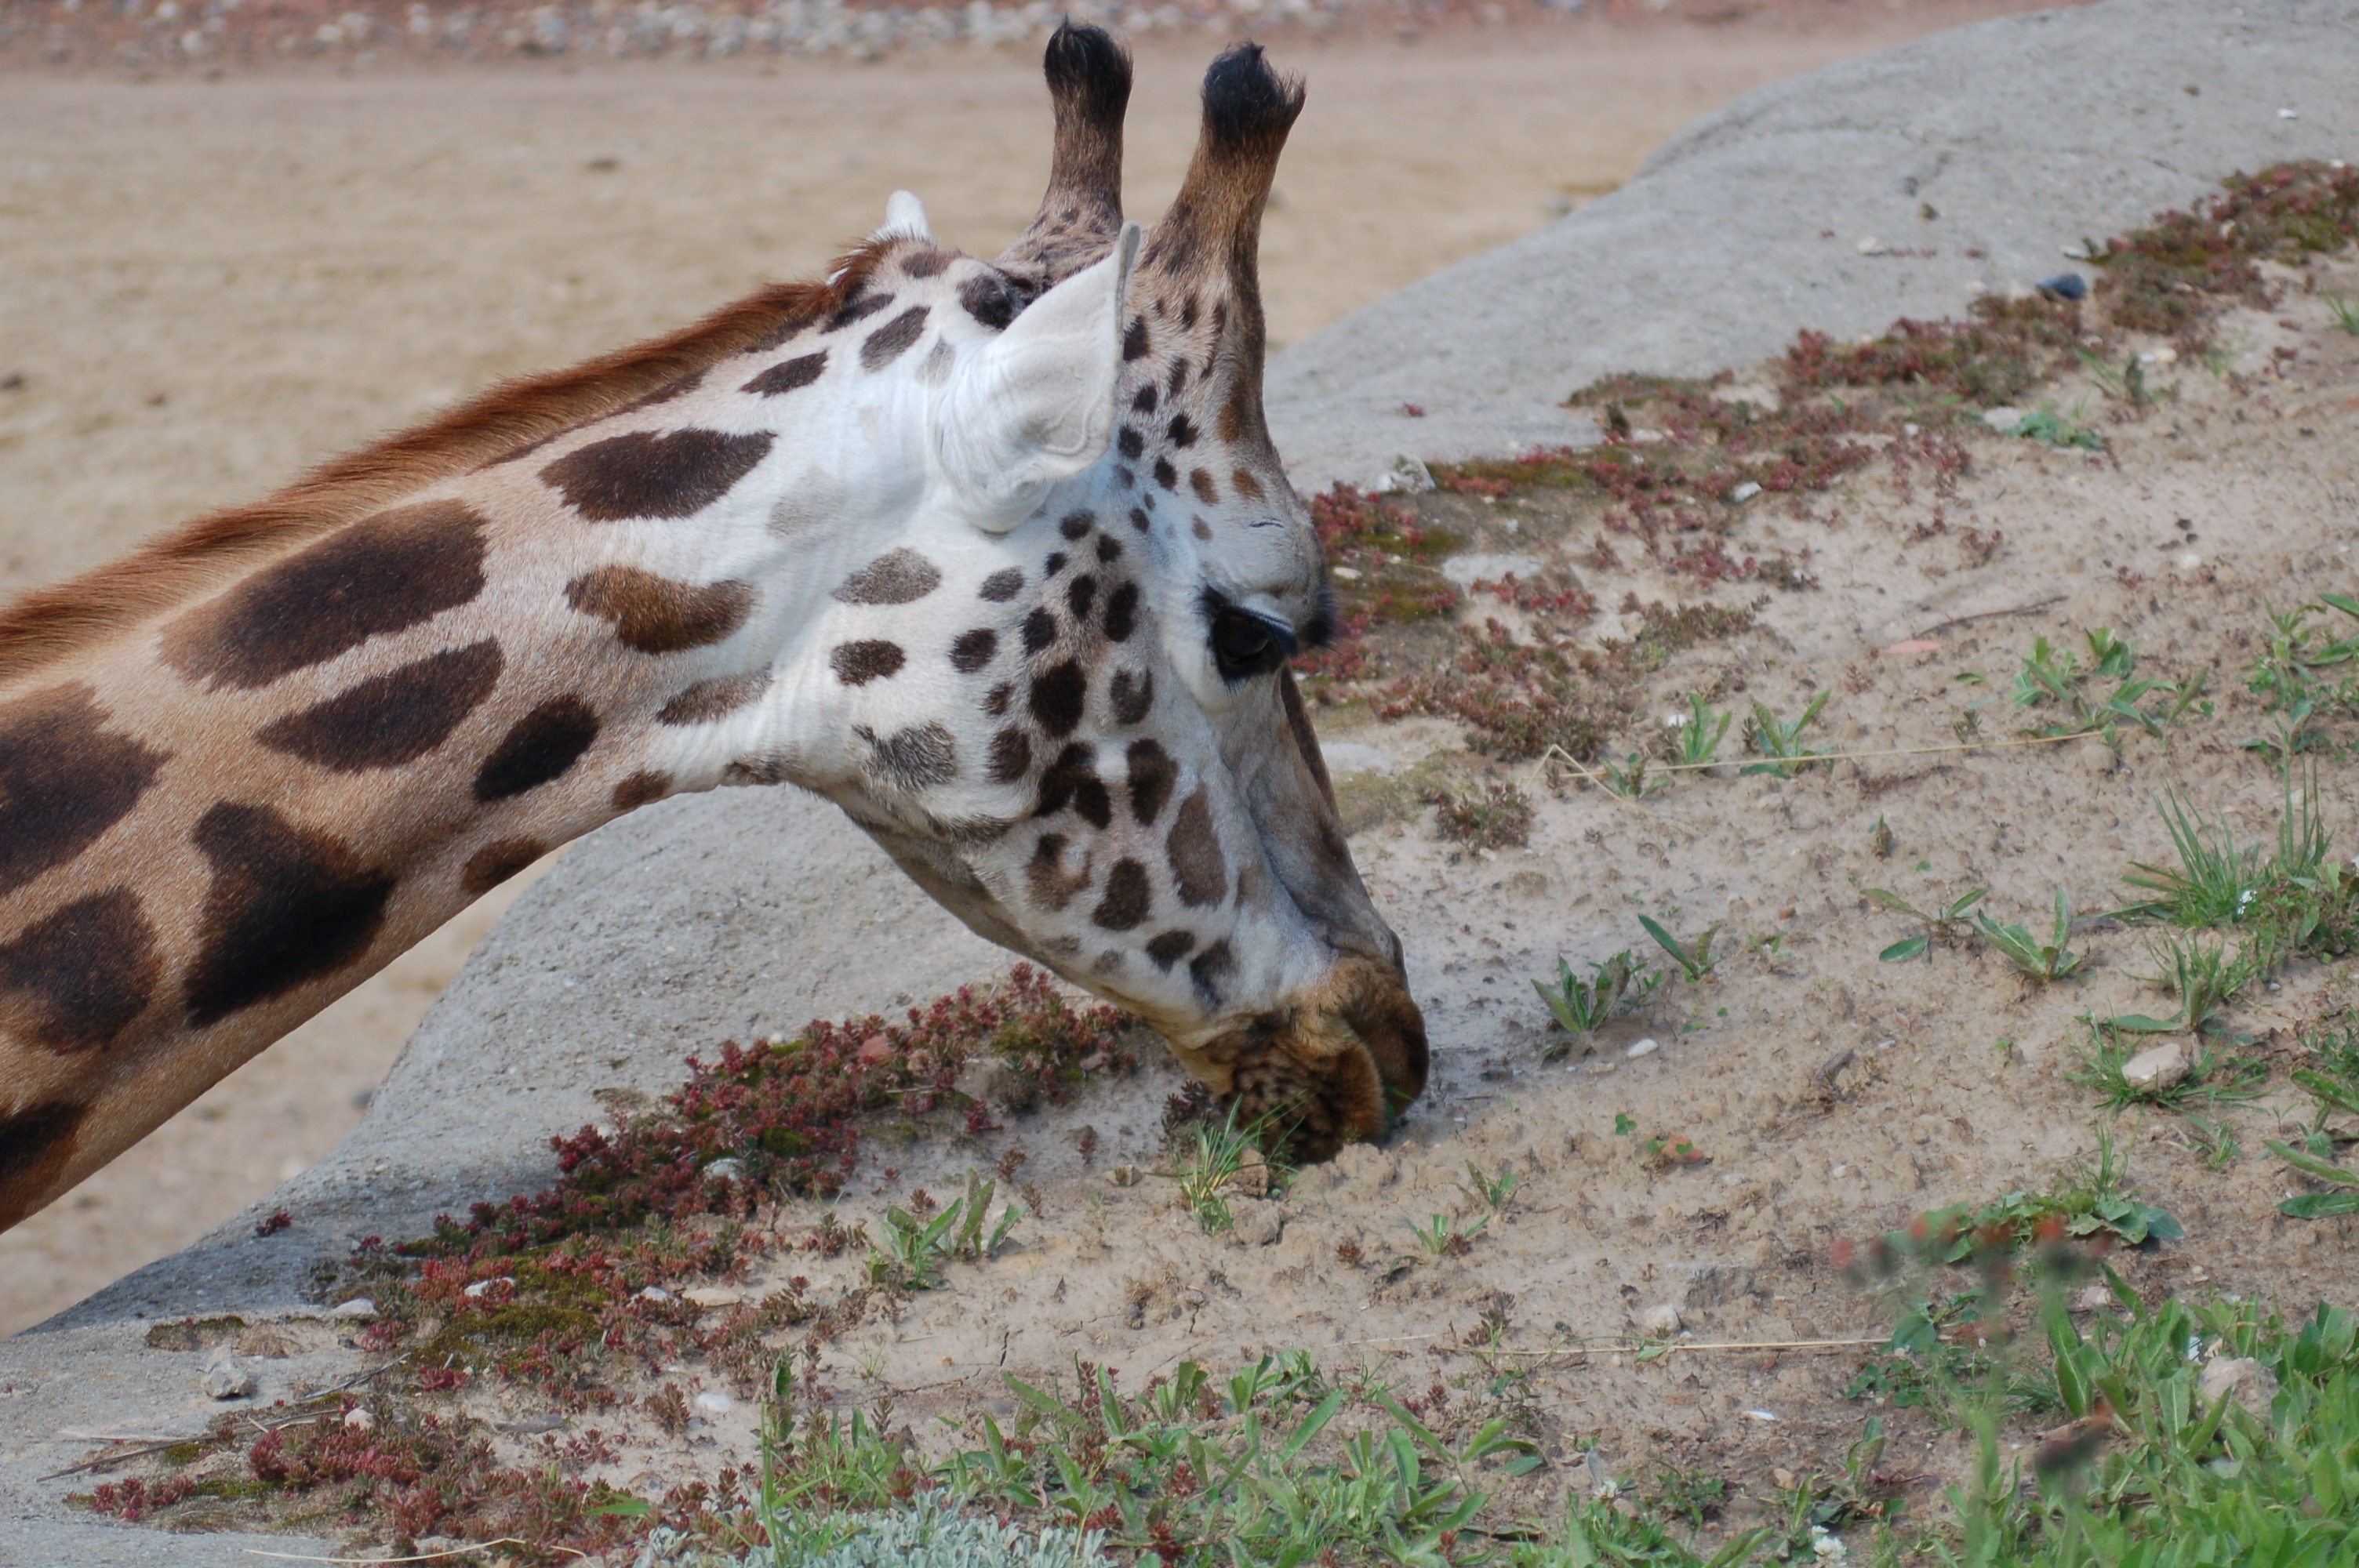
wildlife, zoo, food, brown, mammal, fauna, giraffe, vertebrate, safari, giraffidae